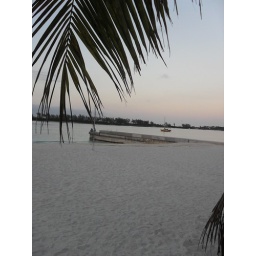
The beach from under a palm tree